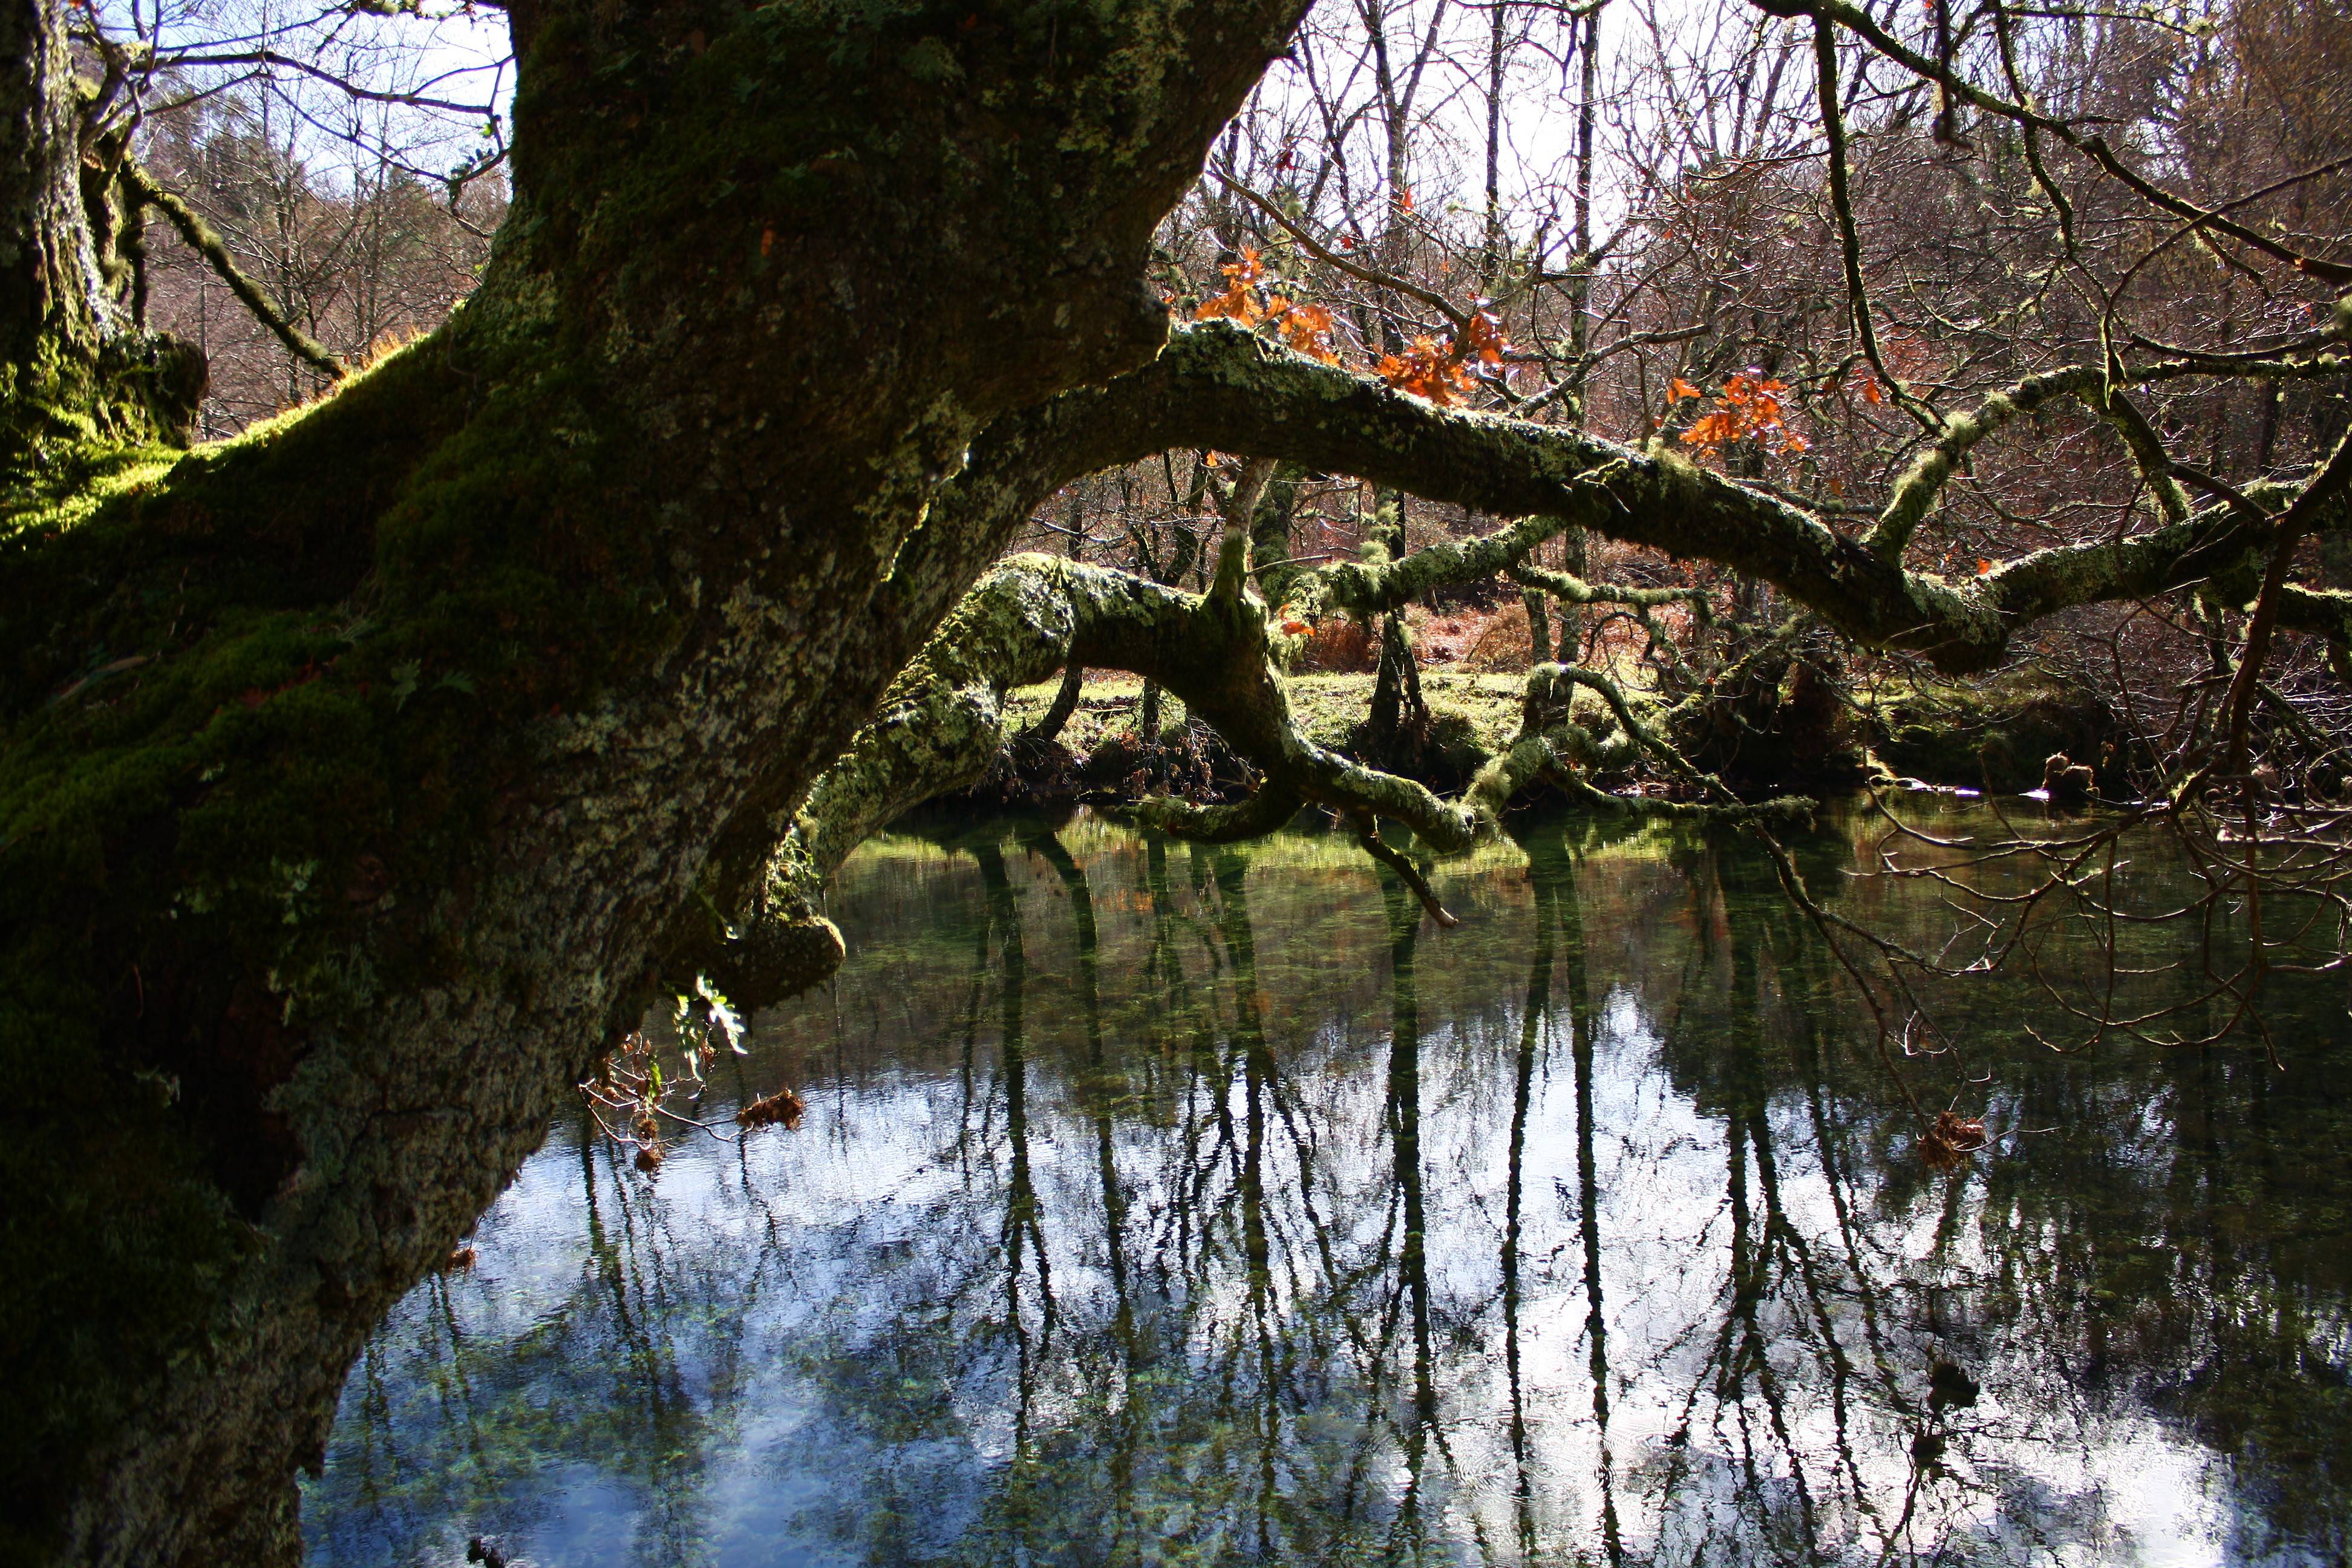
tree, water, nature, forest, branch, plant, leaf, flower, lake, river, pond, stream, reflection, autumn, park, season, spain, galicia, pontevedra, woodland, habitat, espana, alama, canoneos1000d, rioverdugo, woody plant